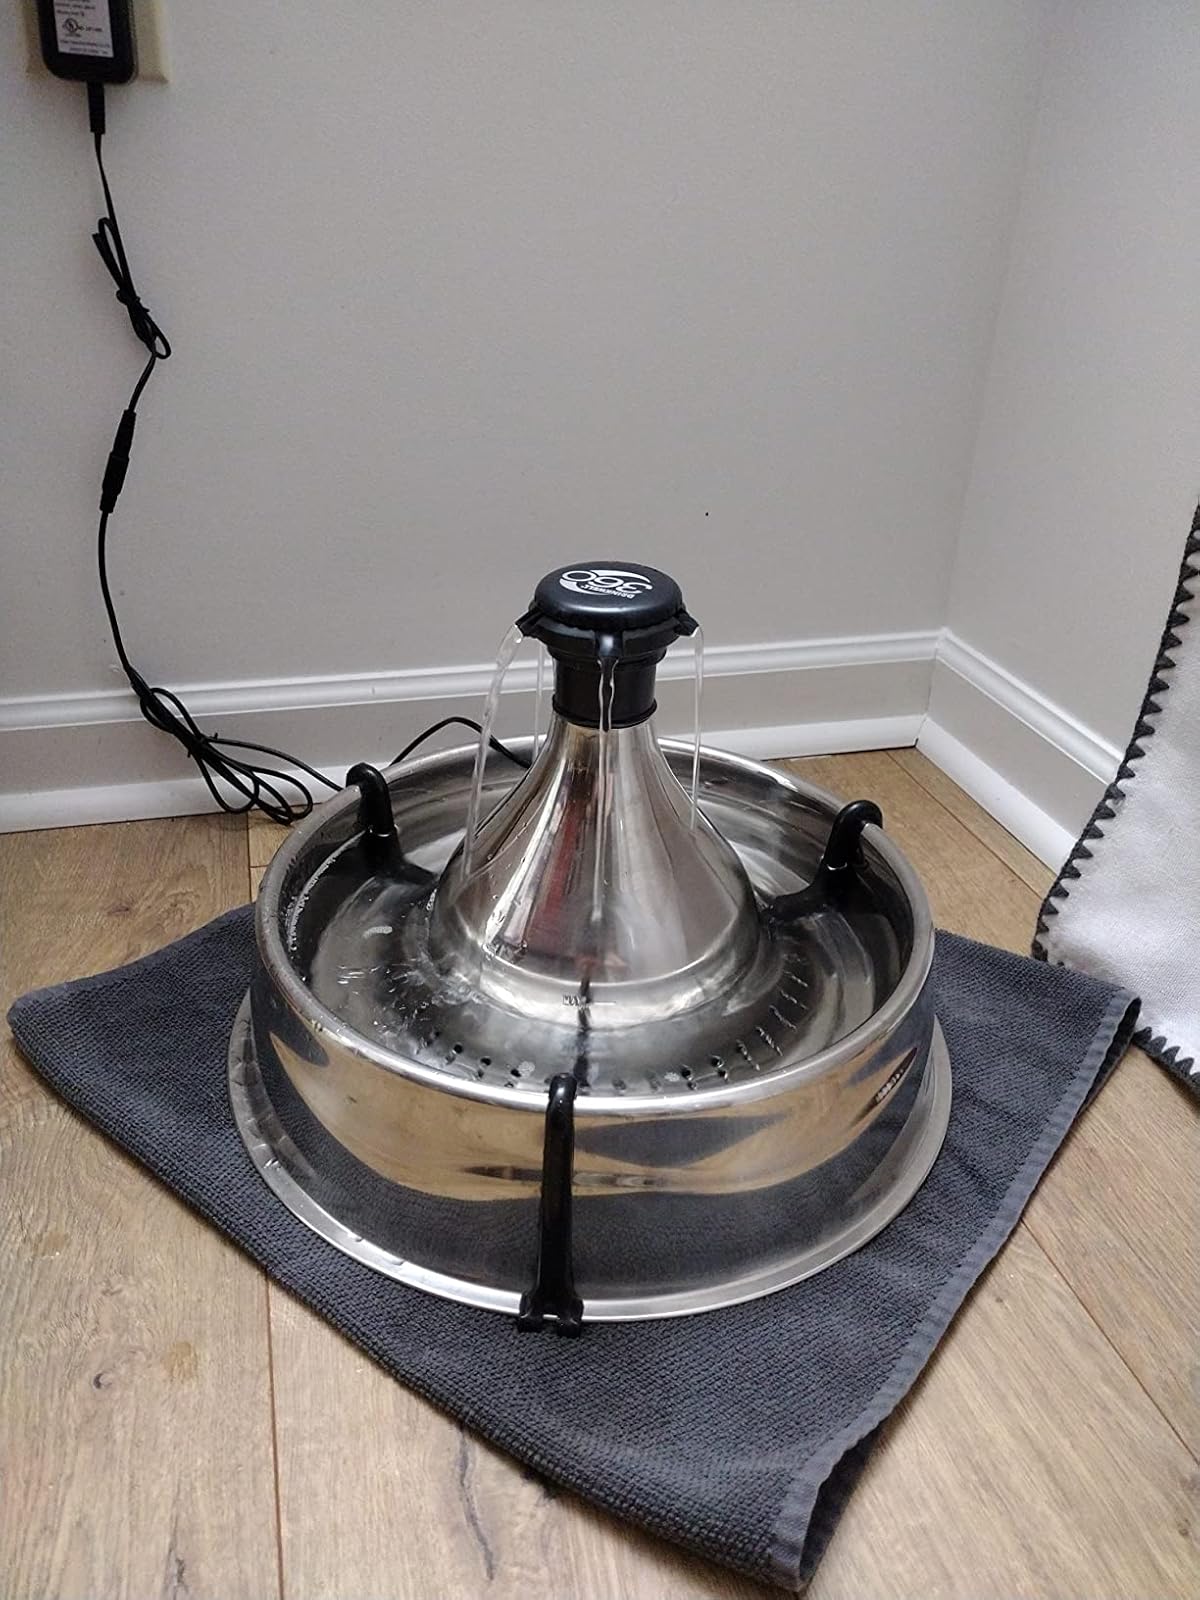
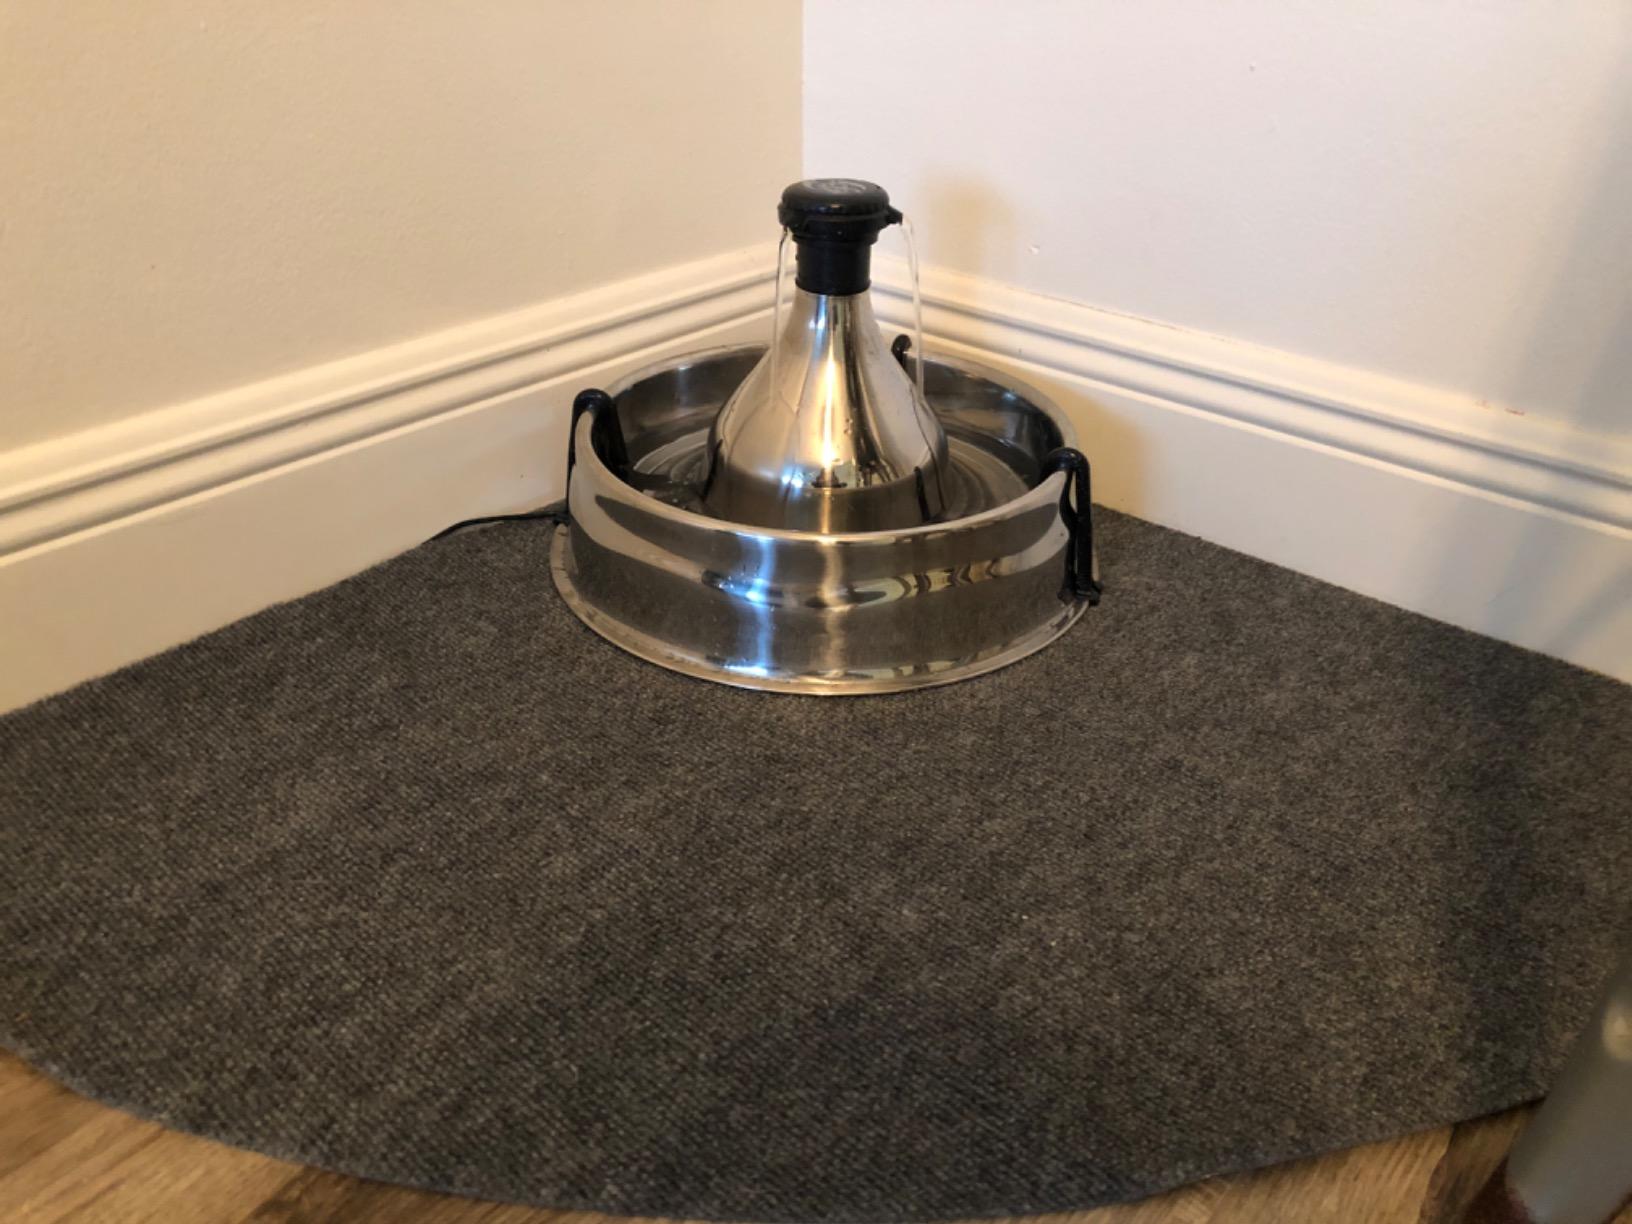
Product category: items_bowl
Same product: yes